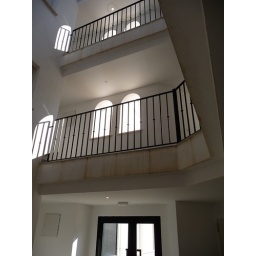
Unsightly brown stains on passages in open building